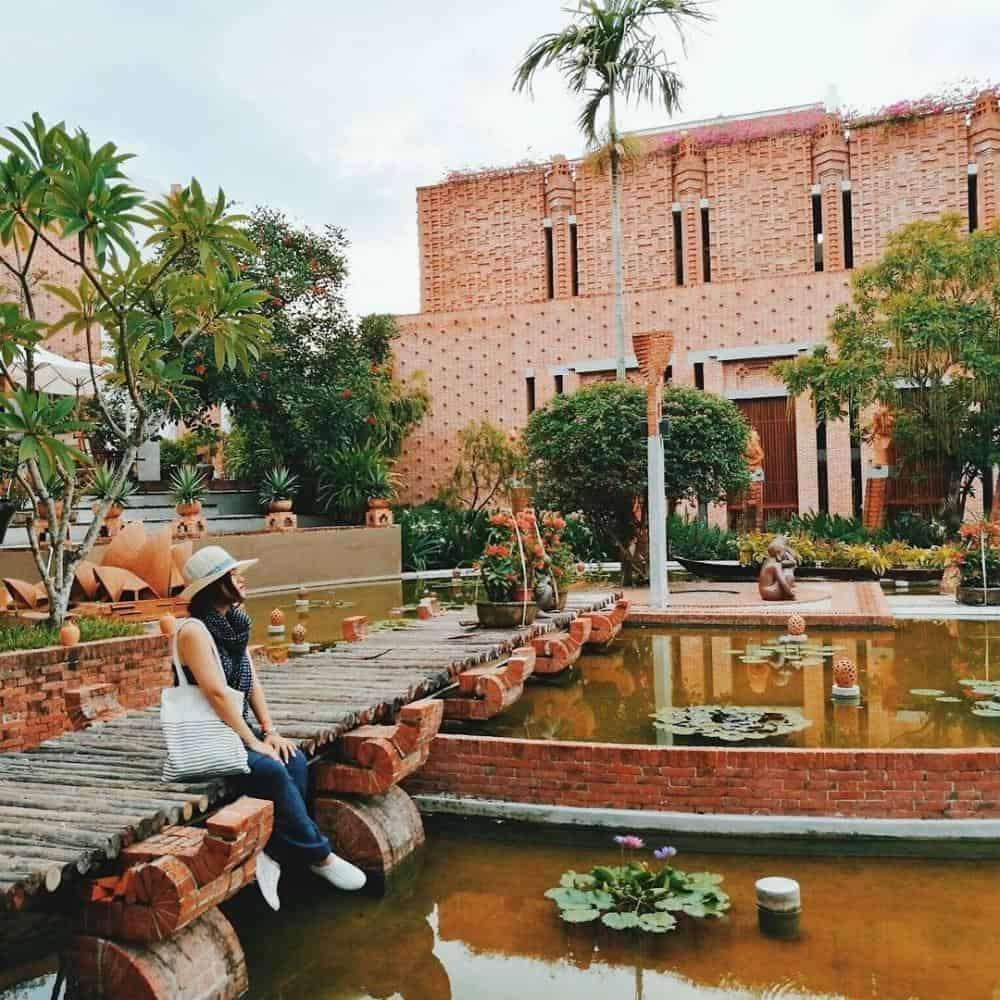
bạn nữ ngồi trên lối đi bộ thì đội mũ rộng vành màu trắng